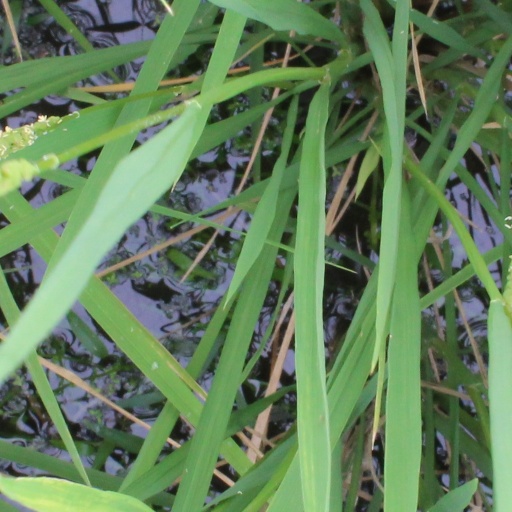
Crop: rice